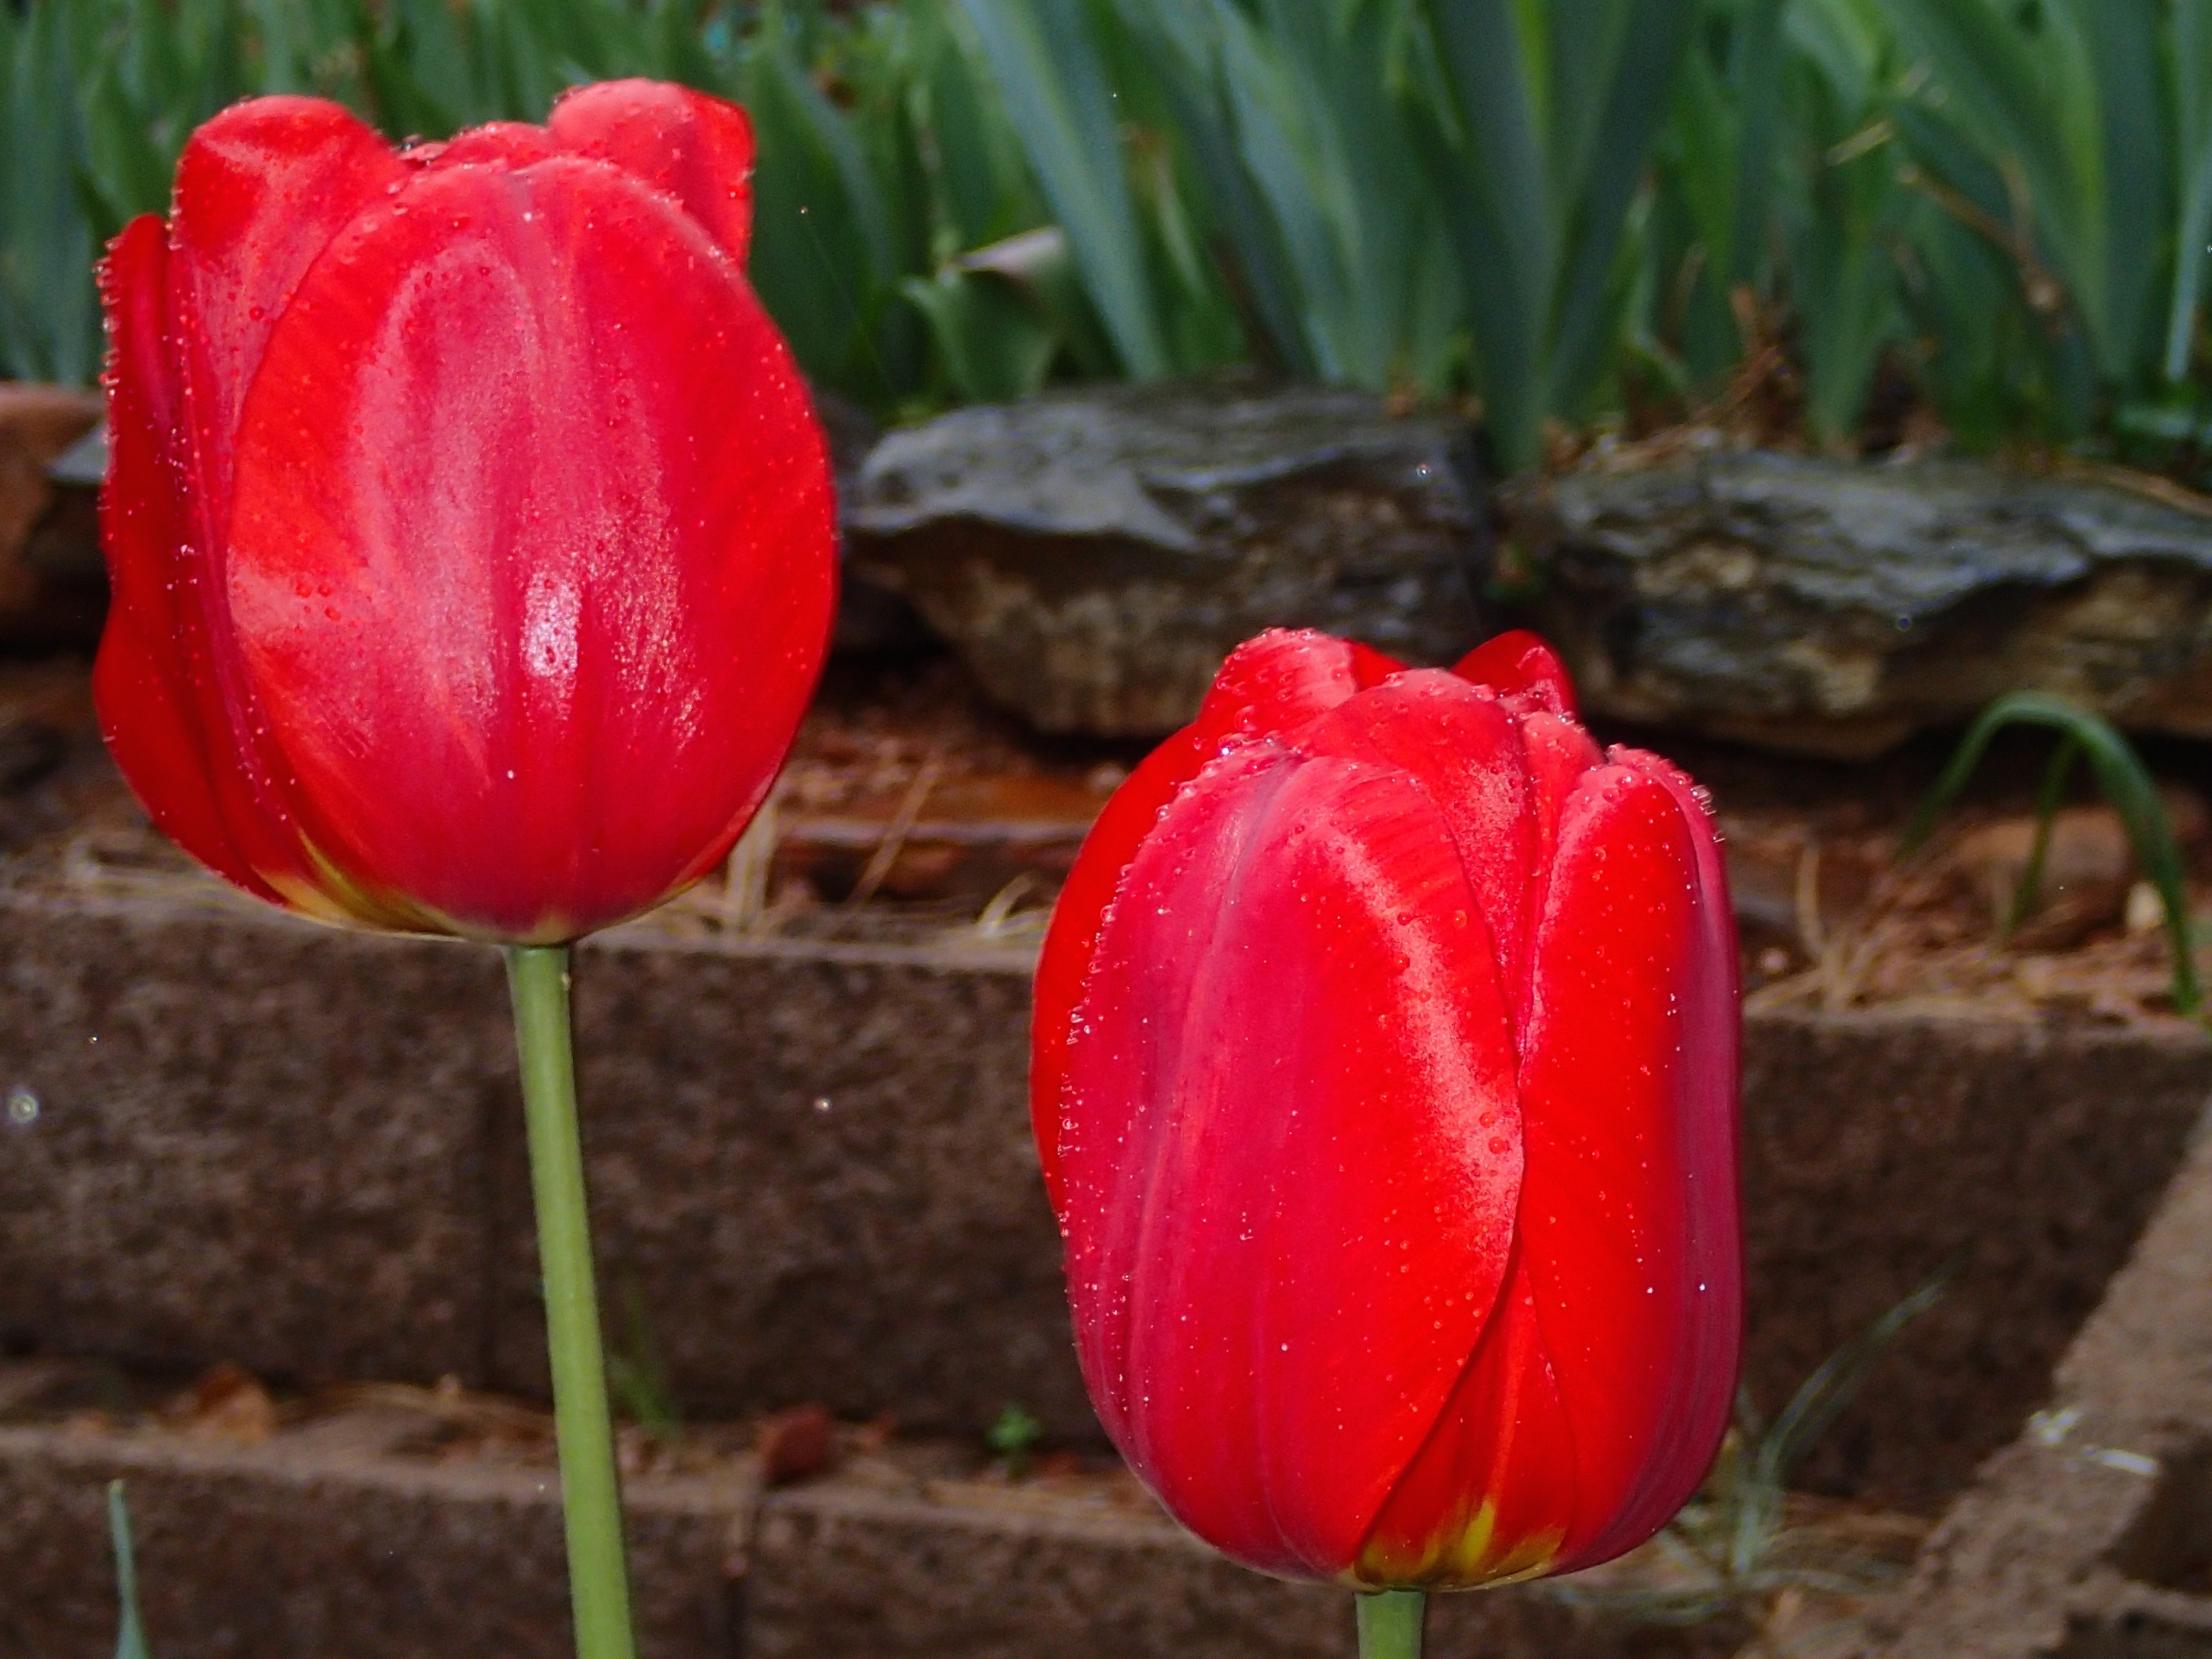
plant, flower, petal, tulip, red, botany, flora, macro photography, flowering plant, lily family, plant stem, land plant